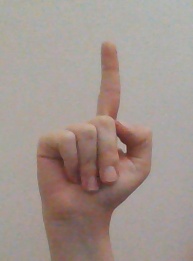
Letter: bb